Tekla Justyna Chopin

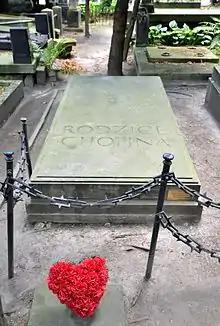
Grave of Chopin's parents.

Krzyżanowska died on 1 October 1861 at an apartment in the Zamoyski Palace in Warsaw. She was buried with her husband's remains in the Powązki Cemetery. They were exhumed in 1948, after the Warsaw Uprising destroyed the cemetery, and reinterred in the .